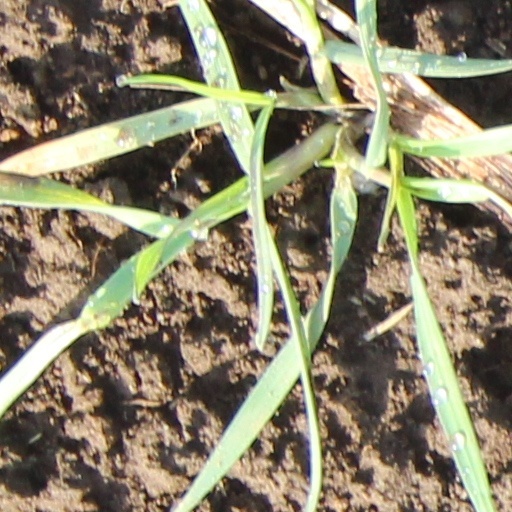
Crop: wheat